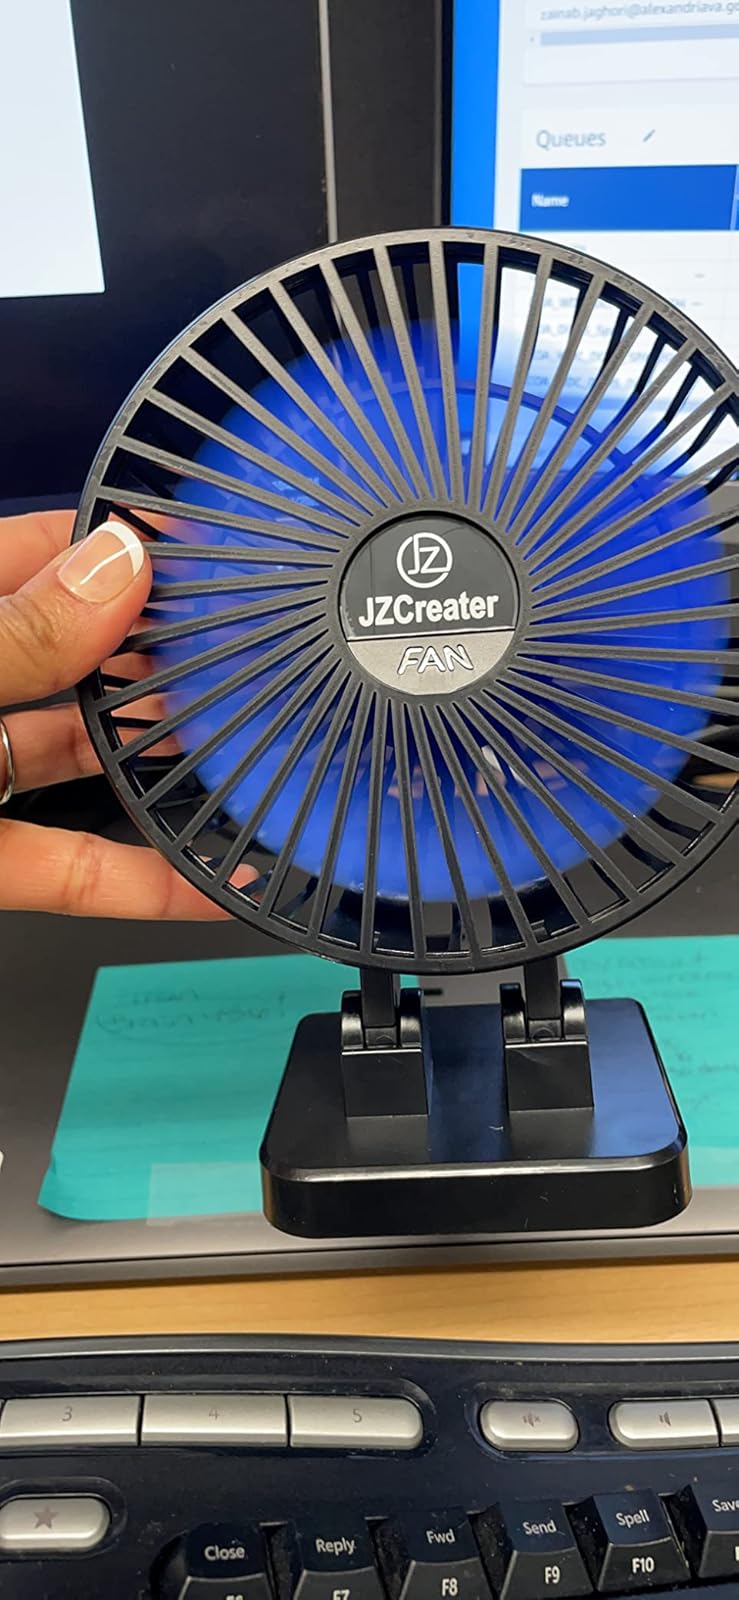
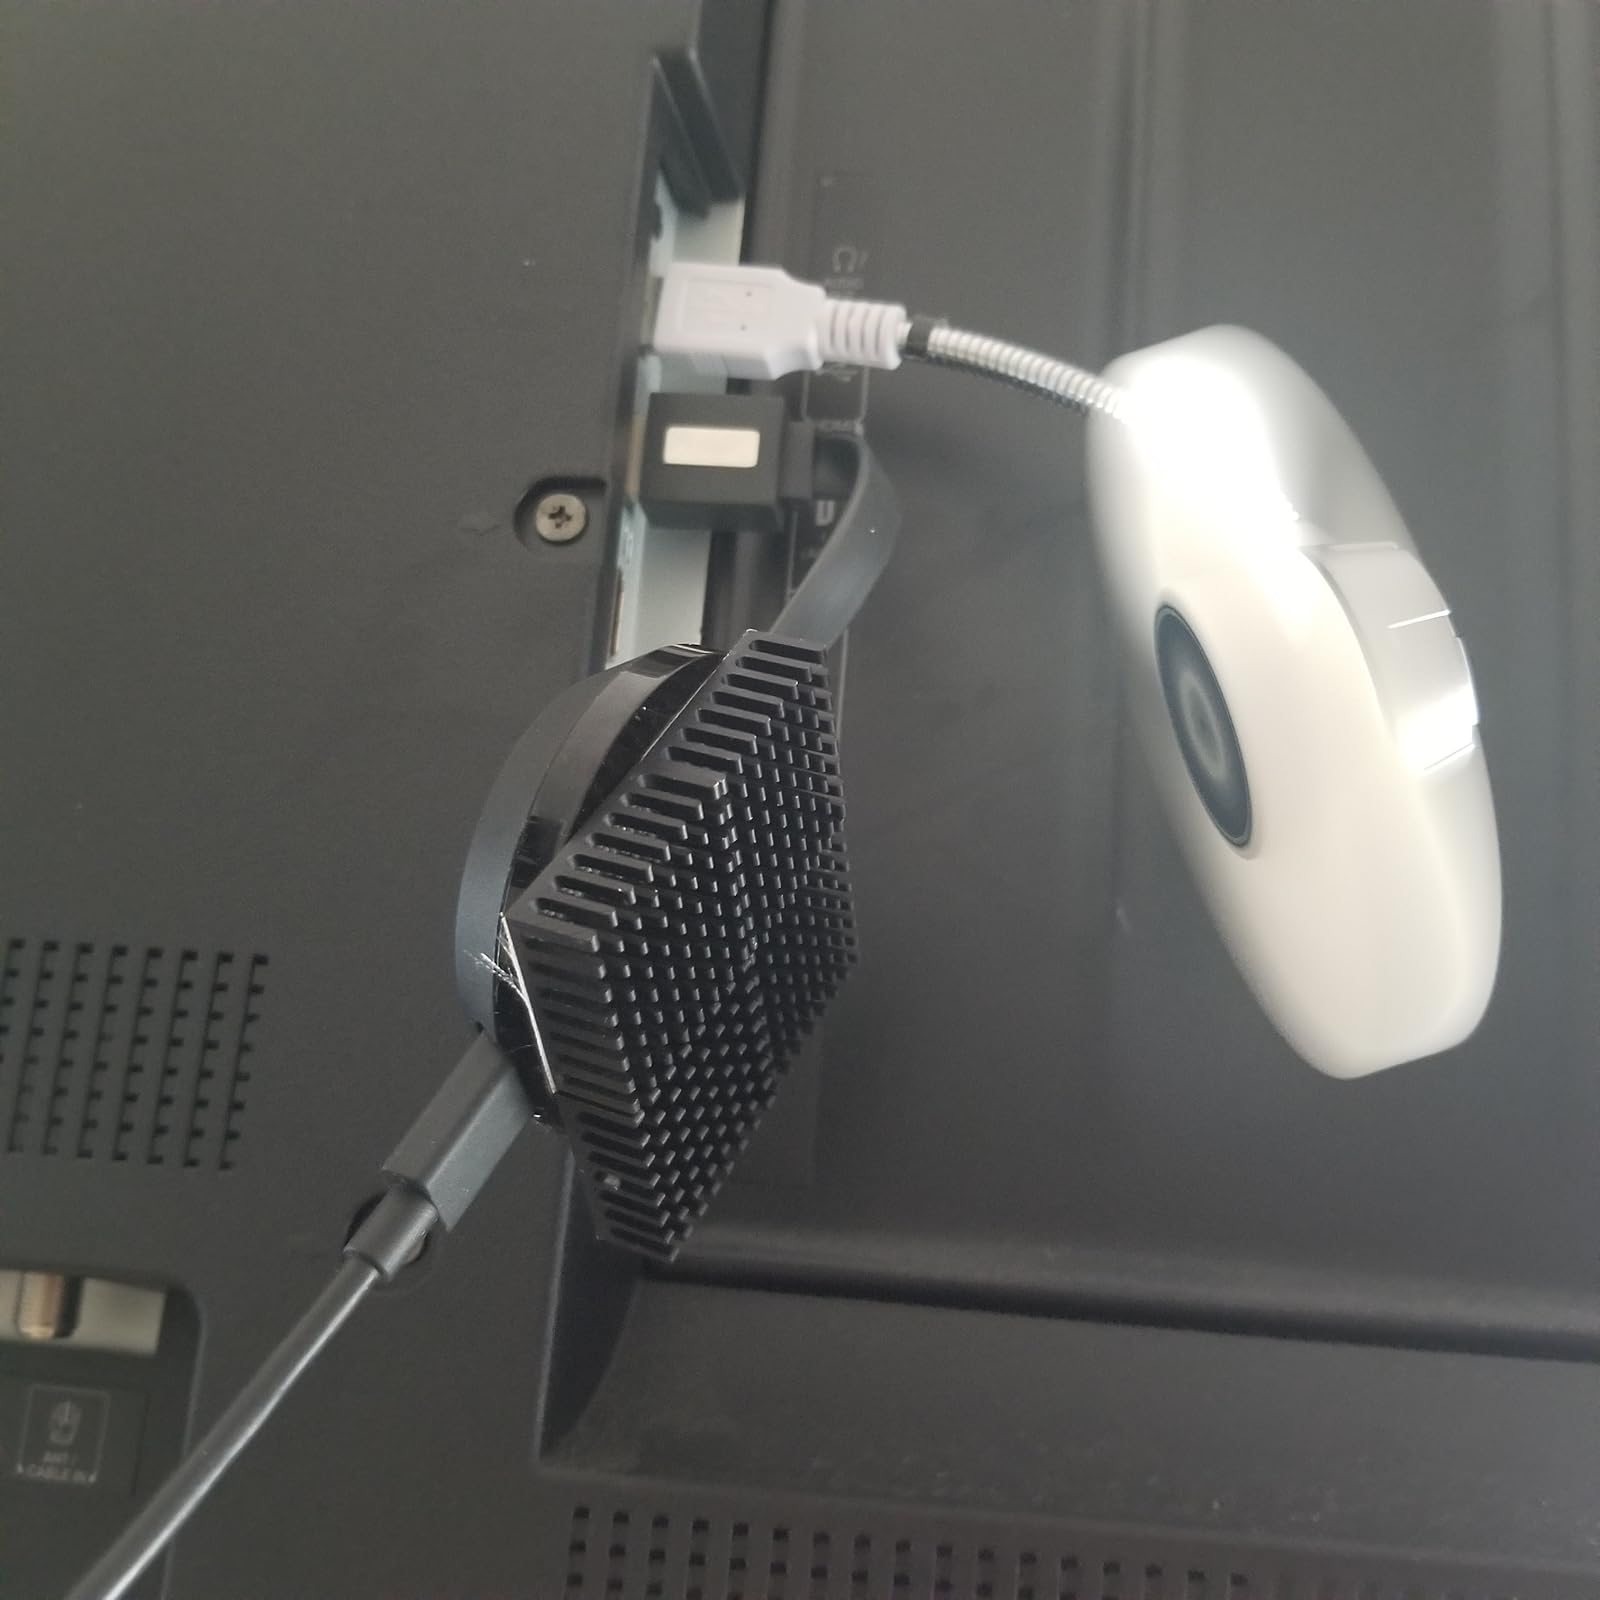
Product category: fan
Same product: no